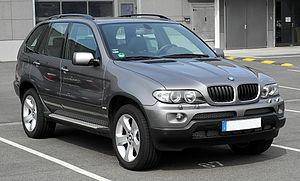
La tuerie de Chevaline est un quadruple assassinat qui s'est déroulé dans des circonstances mystérieuses le 5 septembre 2012 sur le bord d'un chemin forestier situé sur la commune de Doussard, à la limite de la commune de Chevaline, dont le bourg est plus proche, dans le parc naturel régional des Bauges en Haute-Savoie.
La BMW X5 est un SAV produit par le constructeur BMW. Il s'agit d'un véhicule tout-terrain haut de gamme, concurrent direct des Range Rover Sport, Mercedes-Benz ML, Volvo XC90, Audi Q7, Volkswagen Touareg et Porsche Cayenne.